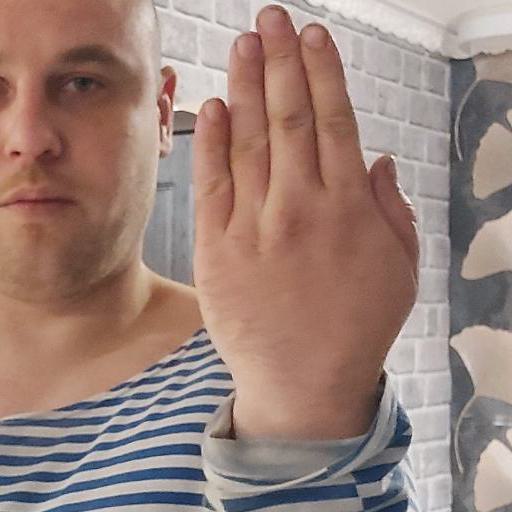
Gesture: stop_inverted